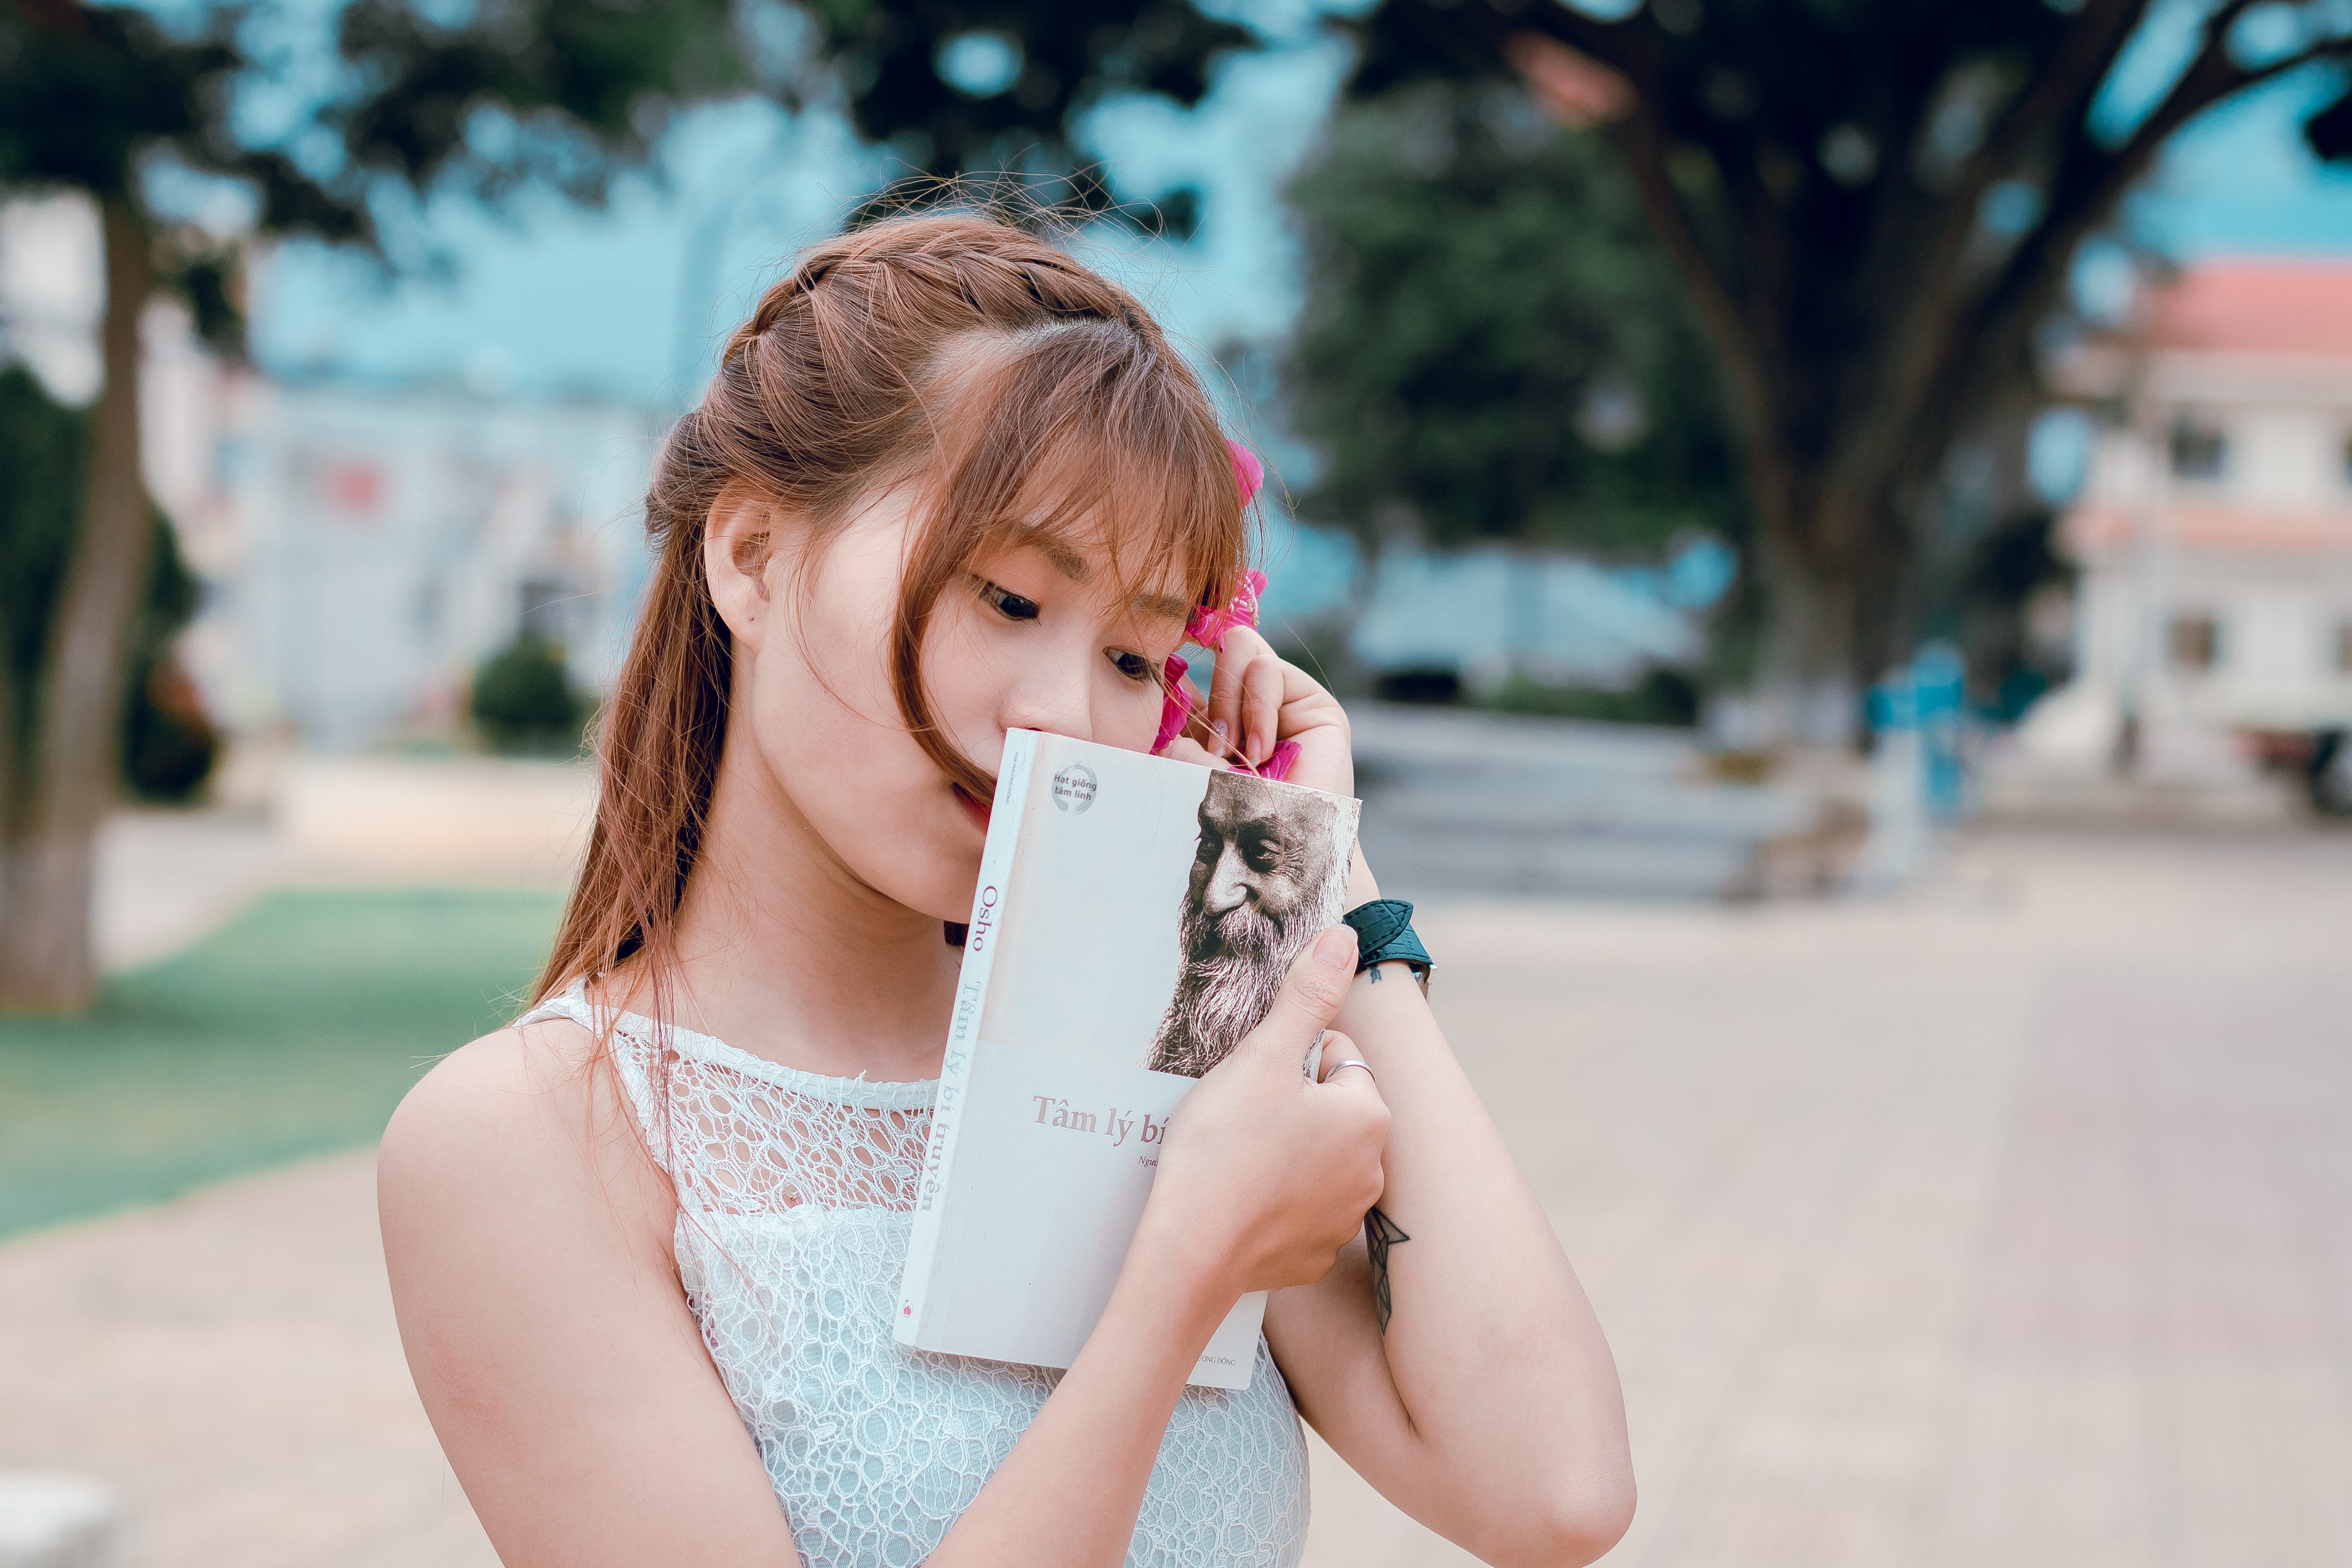
photograph, white, beauty, shoulder, skin, pink, lip, snapshot, photography, summer, eye, brown hair, dress, street fashion, sunlight, long hair, child, vacation, plant, portrait photography, fashion accessory, happy, drinking, photo shoot